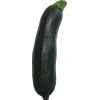
Label: dark_zucchini